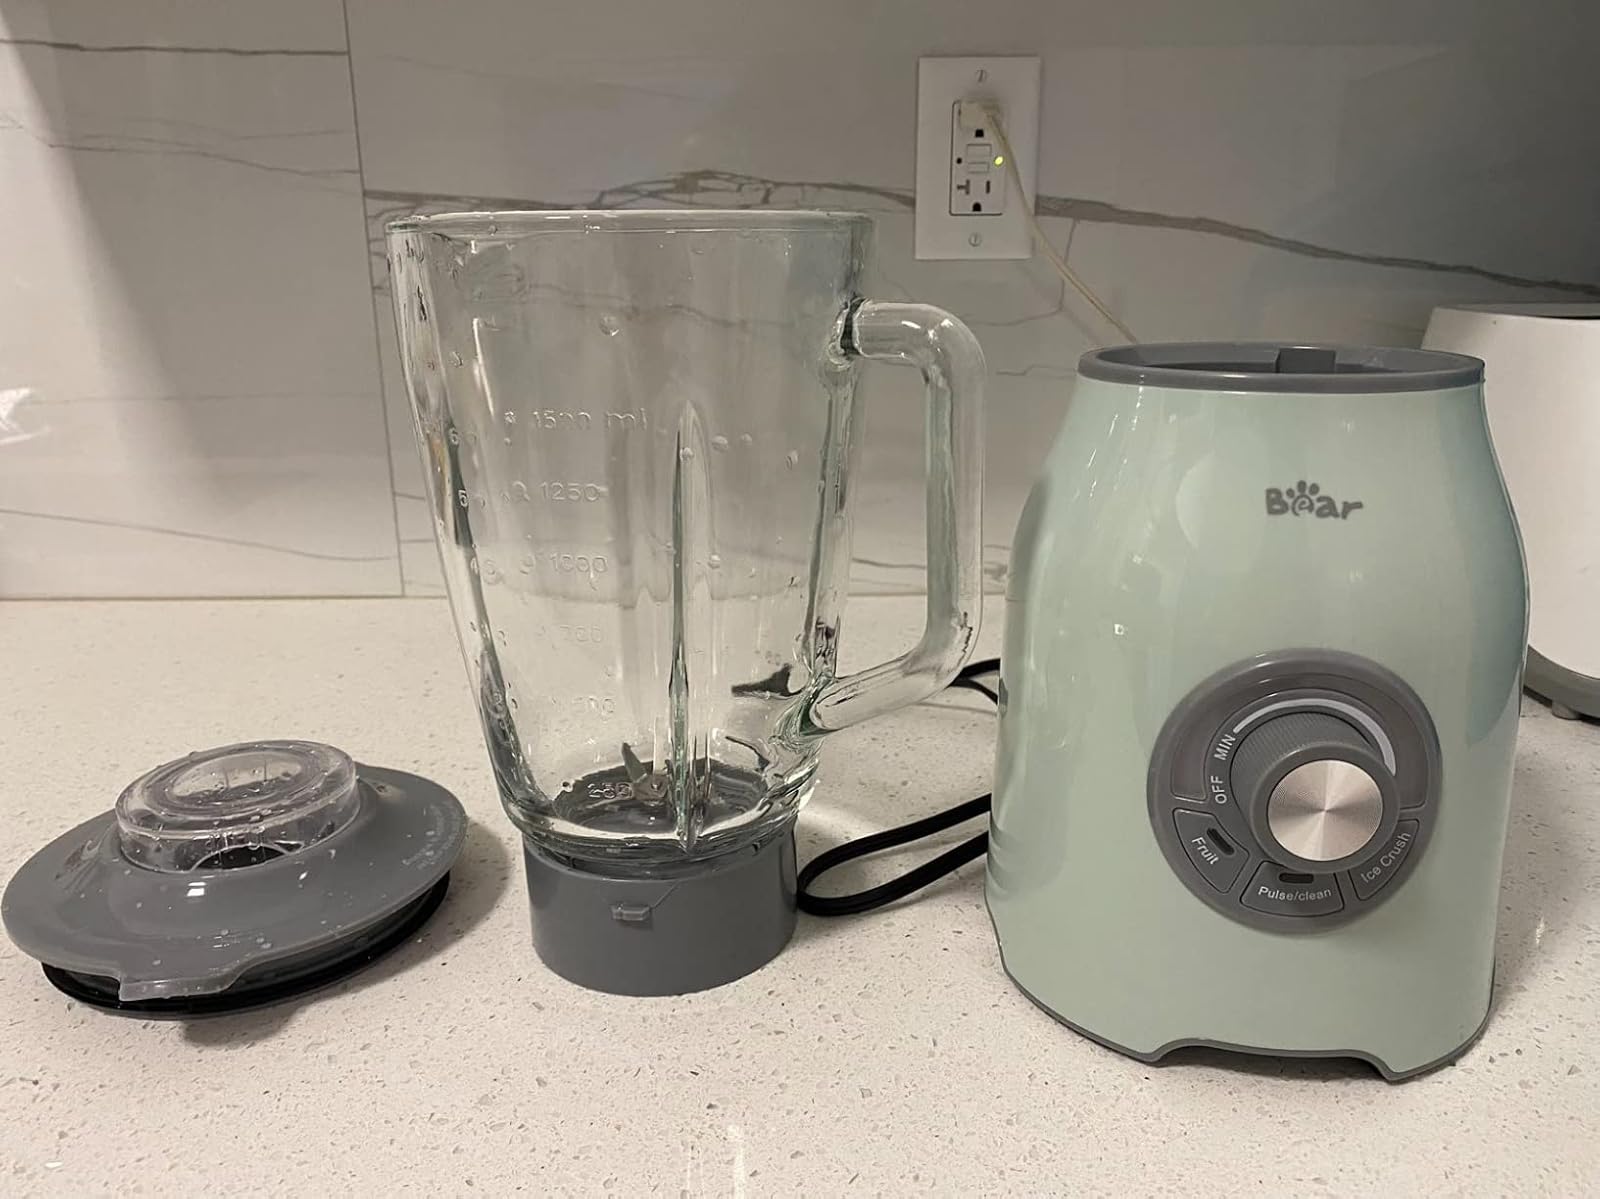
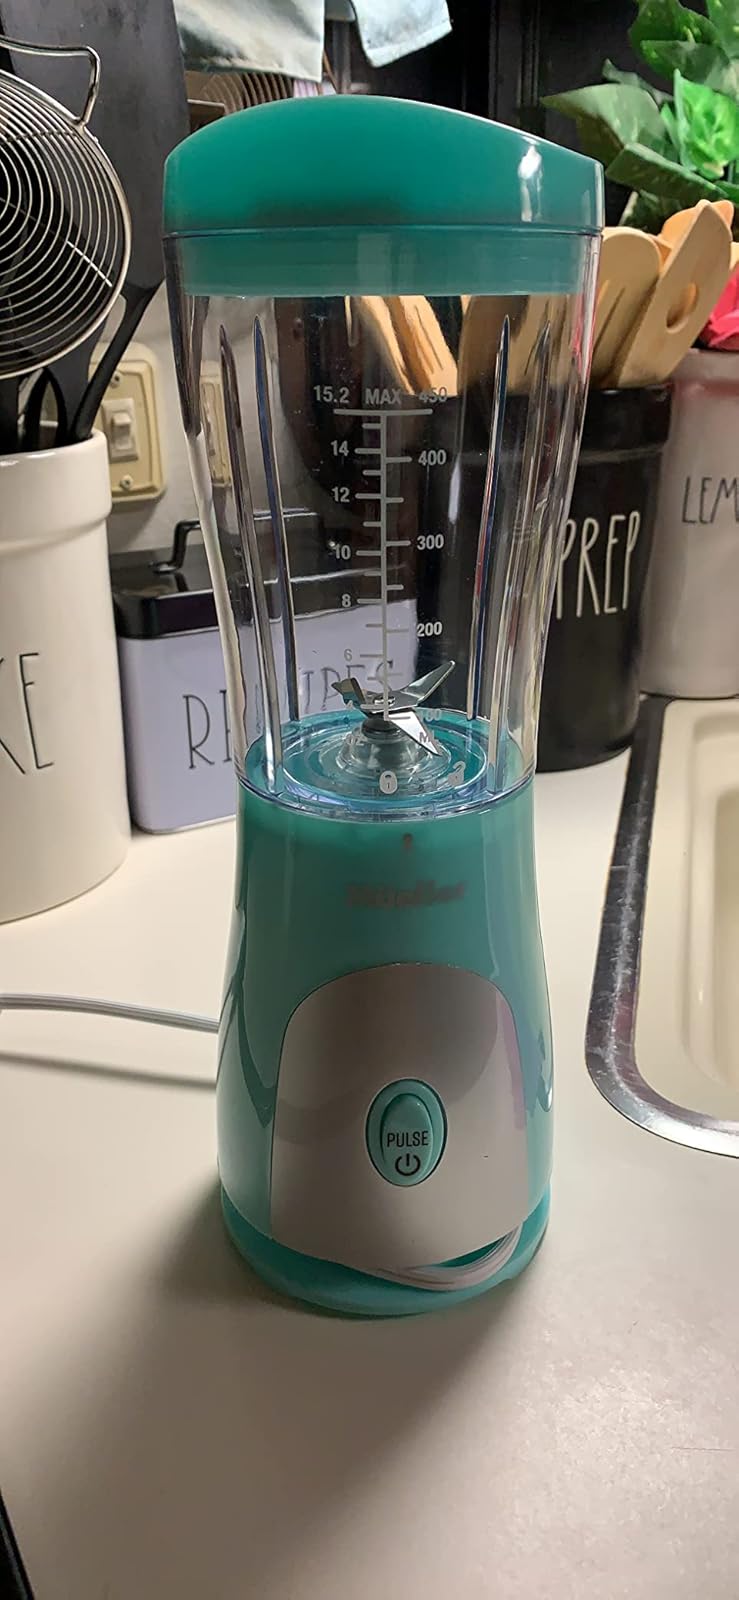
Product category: items_blender
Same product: no